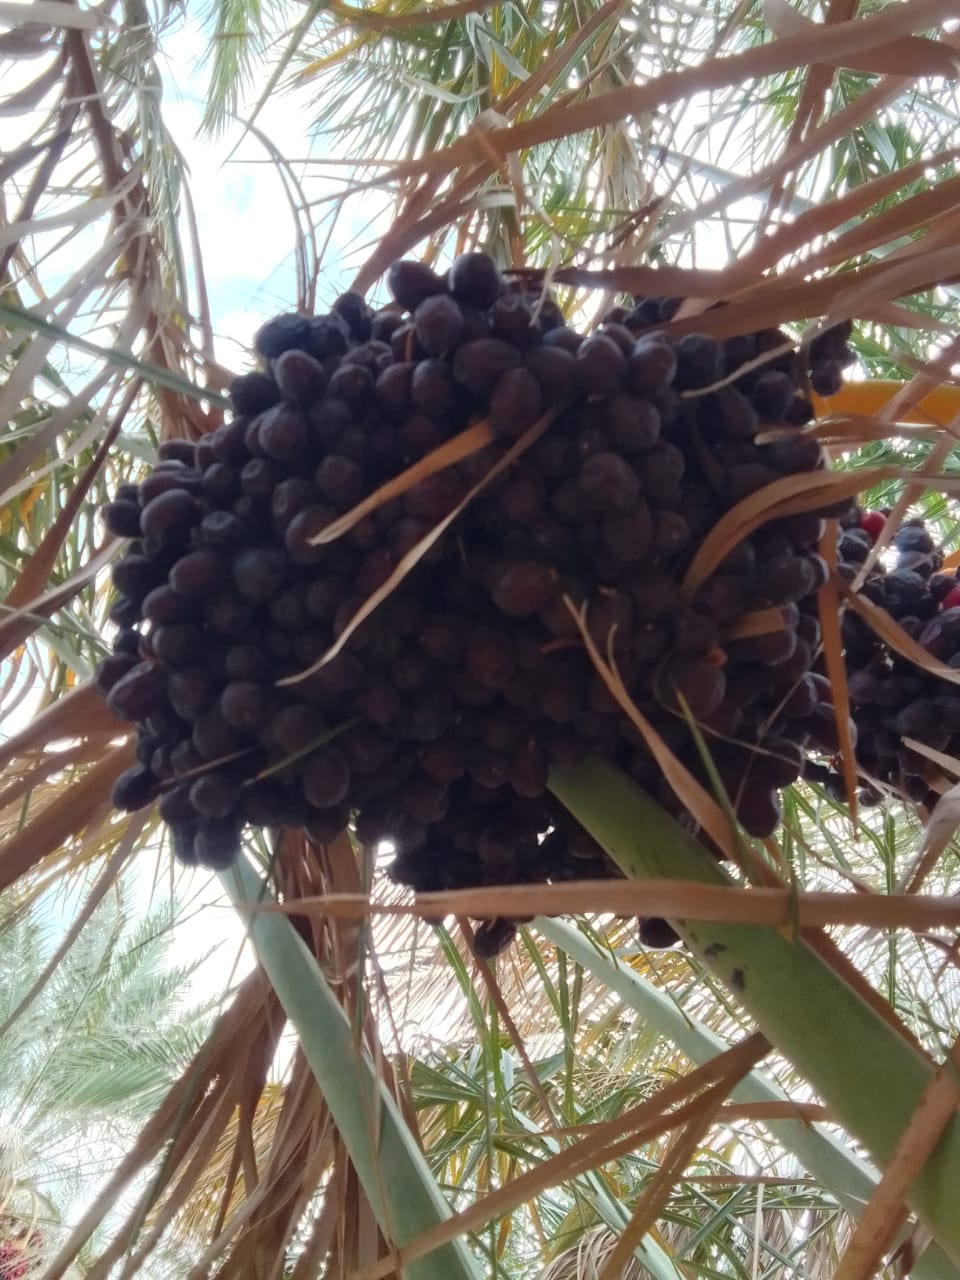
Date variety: bouisthami